Host–guest chemistry

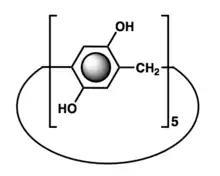
Chemical structure of pillar[5]arene

Cyclodextrins (CDs) are tubular molecules composed of several glucose units connected by ether bonds. The three kinds of CDs, α-CD (6 units), β-CD (7 units), and γ-CD (8 units) differ in their cavity sizes: 5, 6, and 8 Å, respectively. α-CD can thread onto one PEG chain, while γ-CD can thread onto 2 PEG chains. β-CD can bind with thiophene-based molecule. Cyclodextrins are well established hosts for the formation of inclusion compounds. Illustrative is the case of ferrocene which is inserted into the cyclodextrin at 100 °C under hydrothermal conditions.